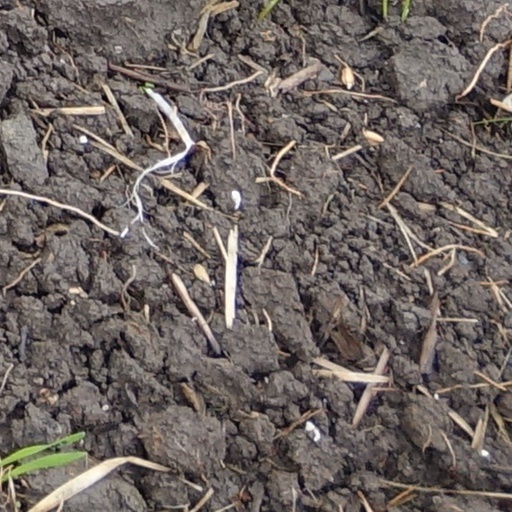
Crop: wheat